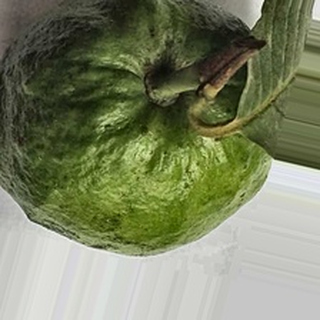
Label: healthy_guava